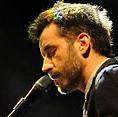
Age: 43